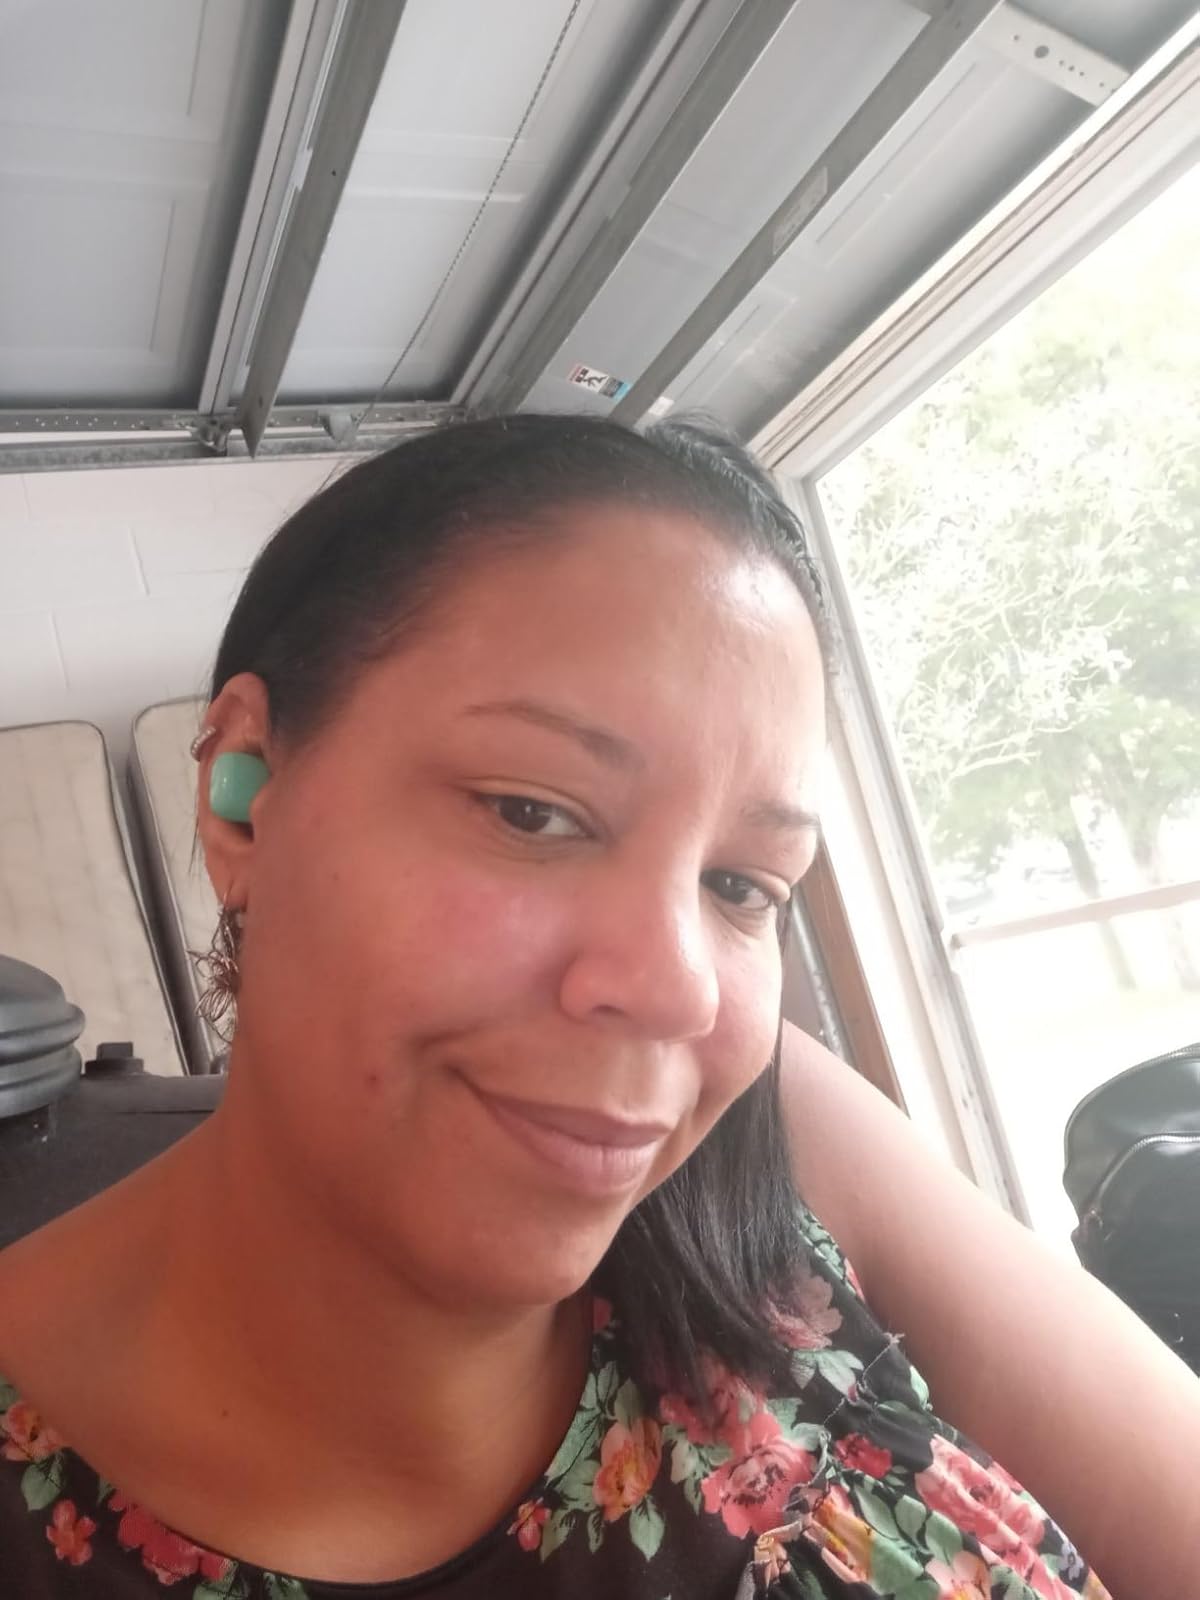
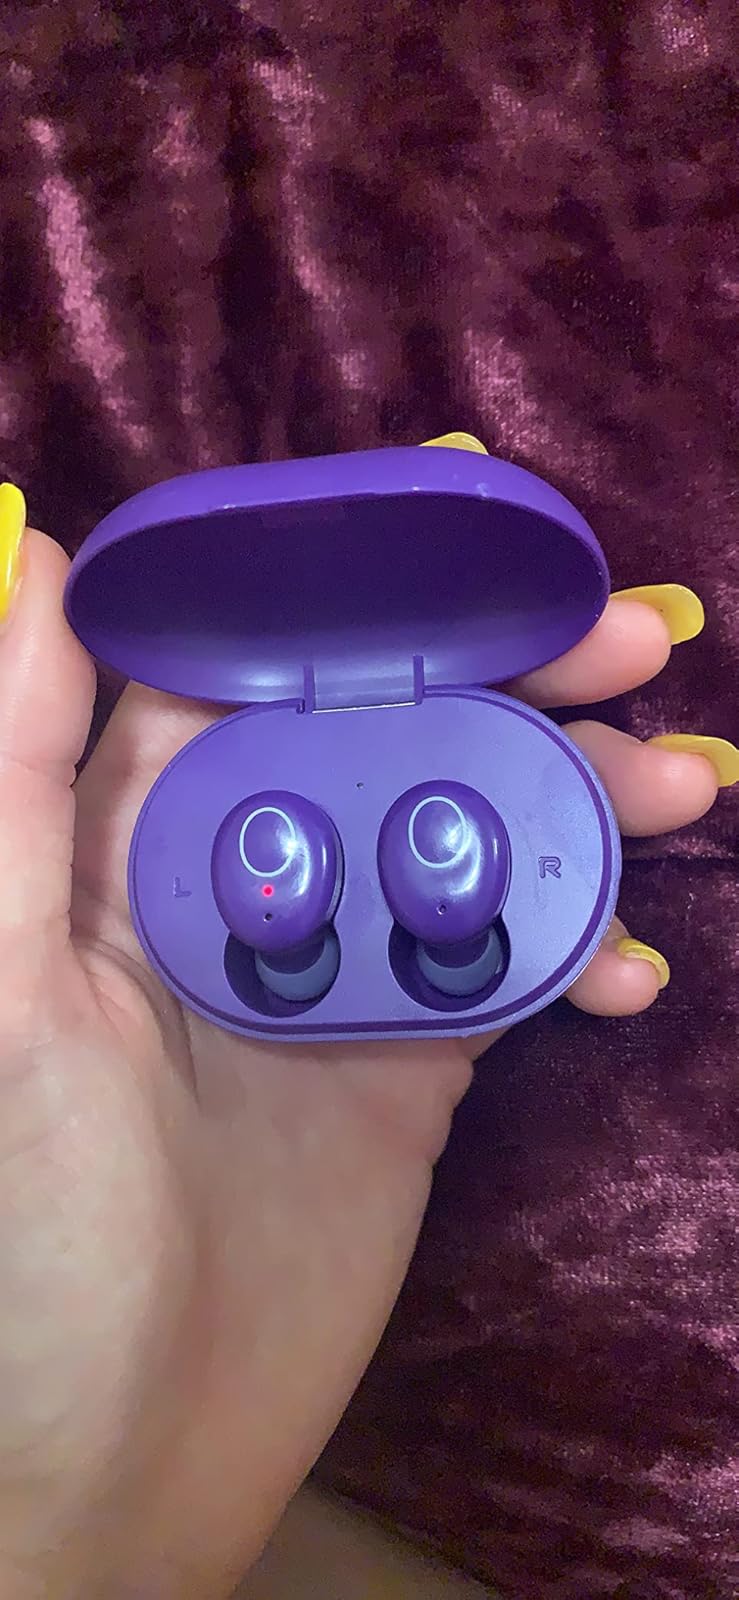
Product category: earbuds
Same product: no